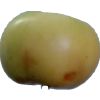
Label: Apple 6